Lou Andreas-Salomé

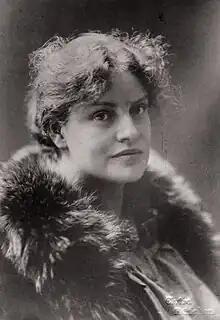
Lou Andreas-Salomé in 1897

Lou Andreas-Salomé (born either Louise von Salomé or Luíza Gustavovna Salomé or Lioulia von Salomé, ; 12 February 1861 – 5 February 1937) was a Russian-born psychoanalyst and a well-traveled author, narrator, and essayist from a French Huguenot-German family. Her diverse intellectual interests led to friendships with a broad array of distinguished thinkers, including Friedrich Nietzsche, Sigmund Freud, Paul Rée, and Rainer Maria Rilke.